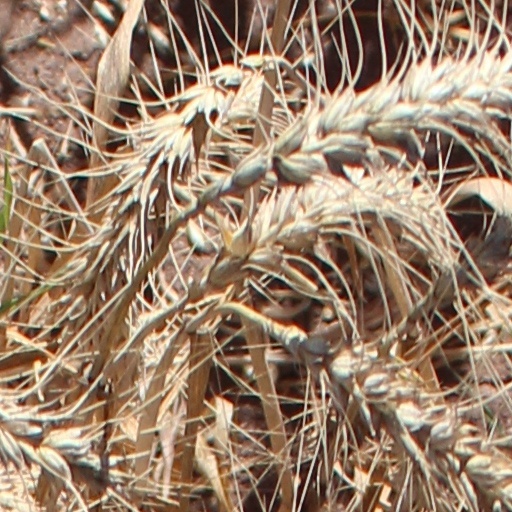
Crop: wheat